Leon Rains

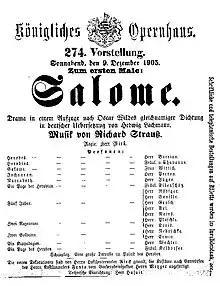
Playbill of "Salome", 1905

On June 4, 1899, he appeared first as a guest at the Semperoper, the court opera of Dresden, in Wagner's "Tannhäuser", and remained there until 1917. In Dresden, he took part in several world premieres, including "Salome" by Richard Strauss, and gave guest performances in Berlin, Vienna, Prague and at the Oper Frankfurt, among others. In 1904, he appeared at the Bayreuth Festival as Hagen in "Götterdämmerung". In 1909 and 1910, he was a guest at the Metropolitan Opera, where he appeared as Hagen and as Méphistophélès in Gounod's "Faust", among other roles.